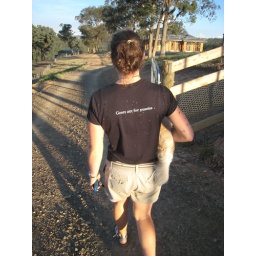
Dell's new shirt from Spot. Flies LOVE black clothing. We're heading over to Kay and Paul's.